Diego Dávila Mesía y Guzmán, 3rd Marquess of Leganés

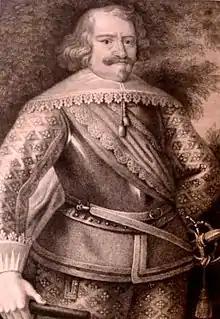
Diego Dávila Mesía y Guzmán.

Diego Dávila Mesía y Guzmán, 3rd Marquess of Leganés (around 1648 – 1711) was a Spanish noble and politician.